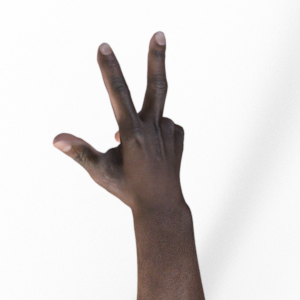
Label: scissors